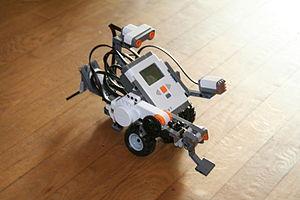
Lego Mindstorms NXT est un jeu de construction et de robotique présenté par Lego en 2006. Il succède à la gamme Lego Mindstorms RCX. En 2010, Mindstorms NXT en est à sa version 2.0. Il sera lui-même succédé quelques années plus tard par Lego Mindstorms EV3.